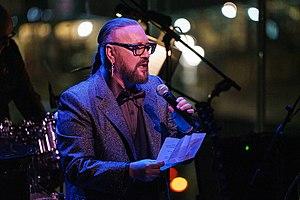
Desmond Child est un auteur-compositeur et producteur de musique américano-hongrois né le 28 octobre 1953 à Gainesville, en Floride.